Blewburton Hill

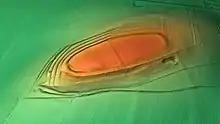
3D view of the digital terrain model

The west side of the hill features a number of lynchets (terraces), the age and function of which are unknown, although they are believed to post-date the Iron Age.